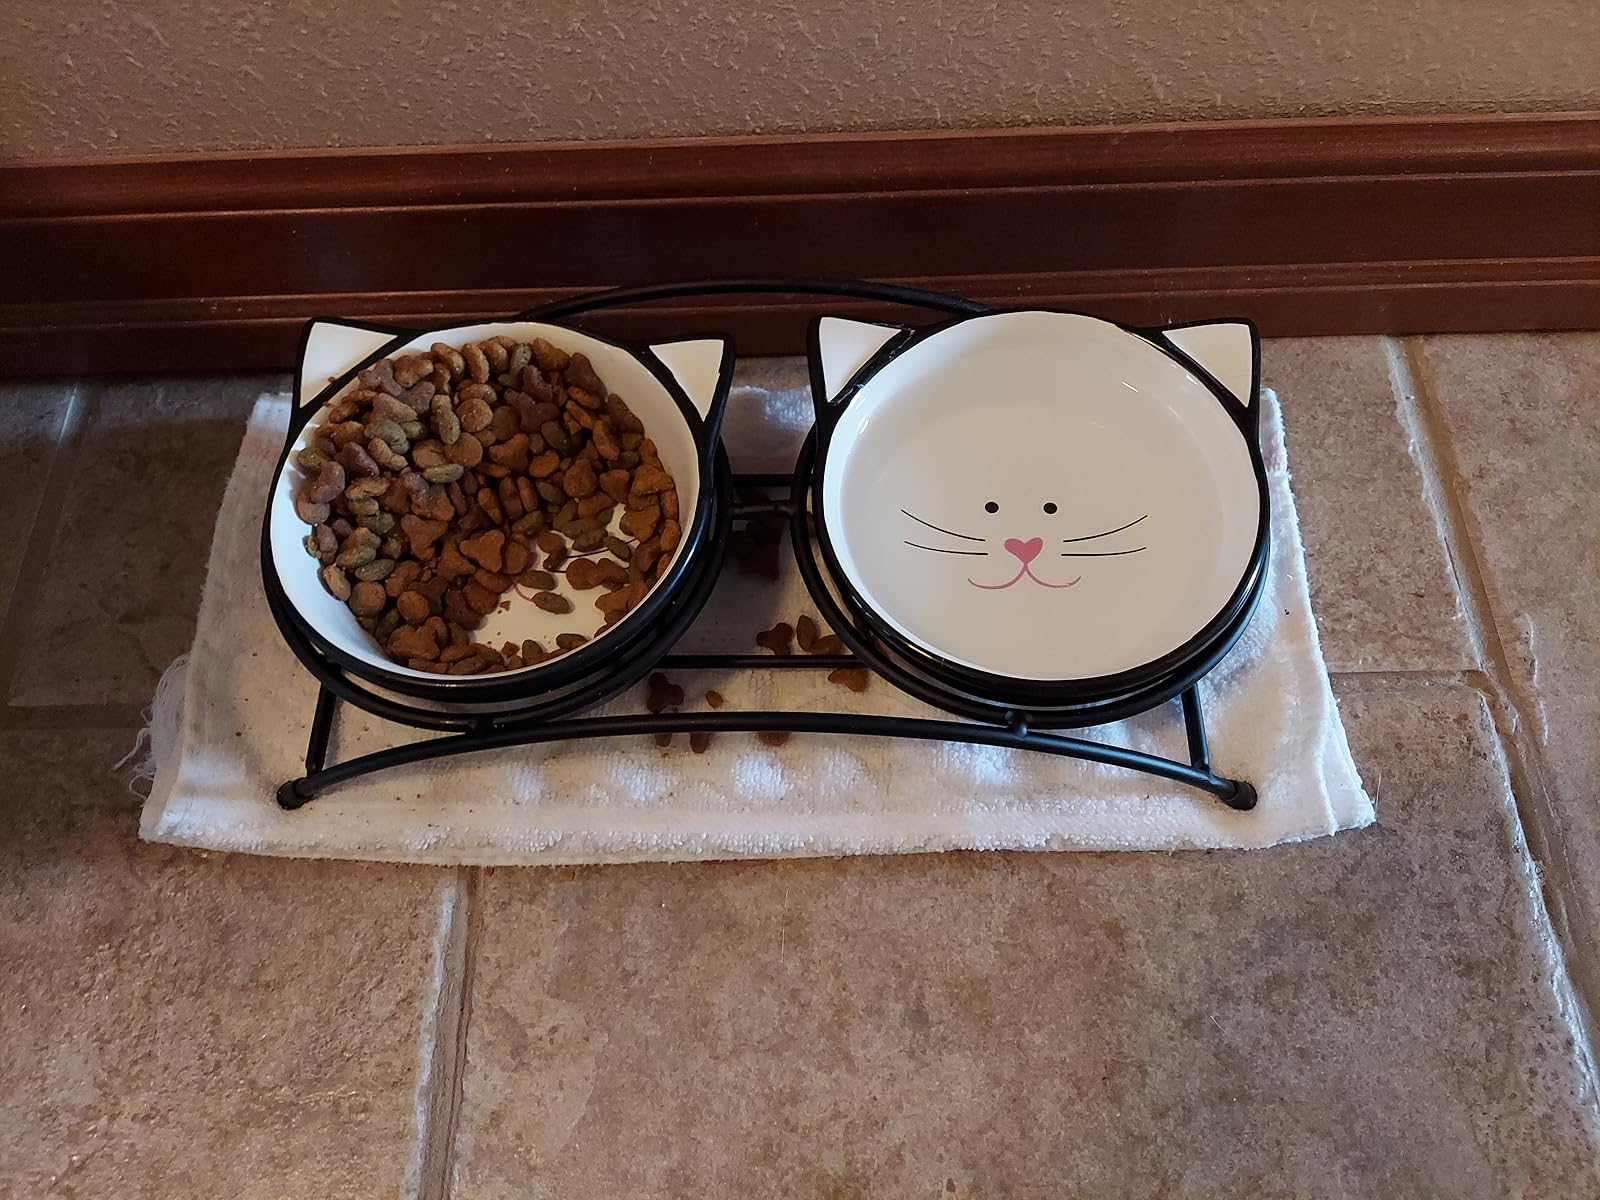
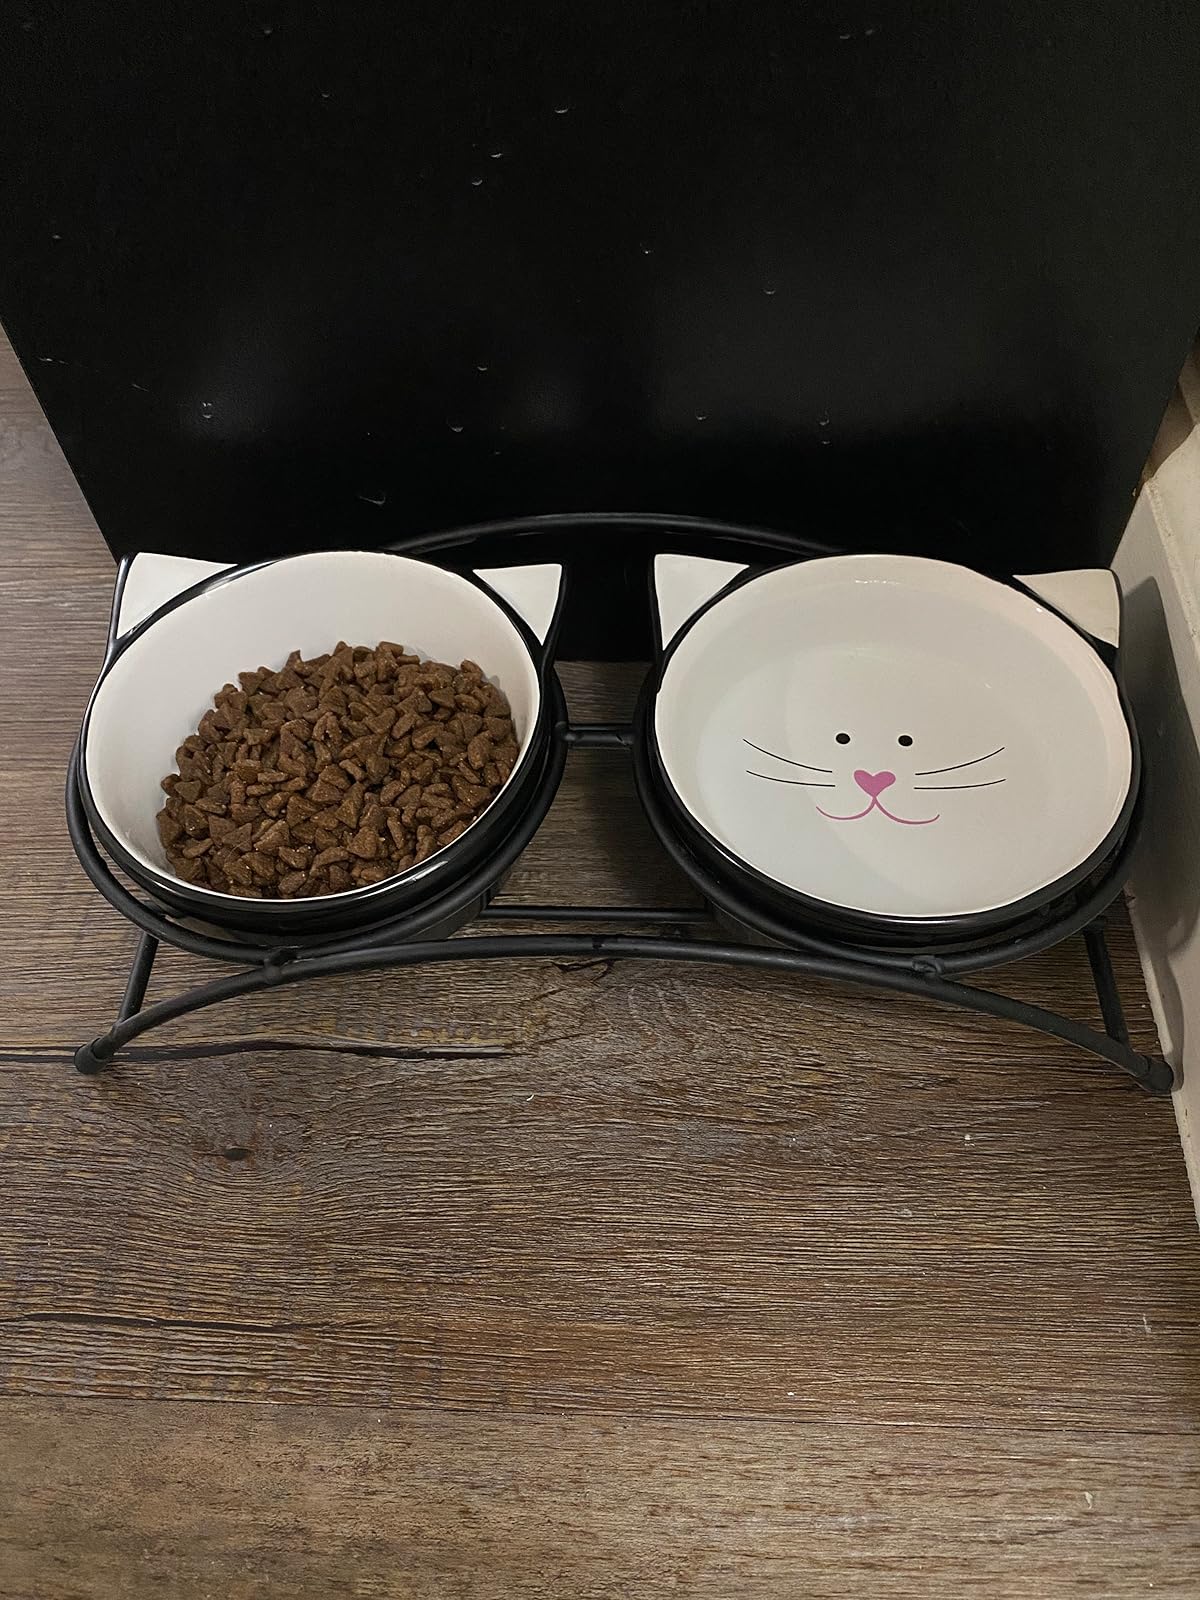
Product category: items_bowl
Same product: yes